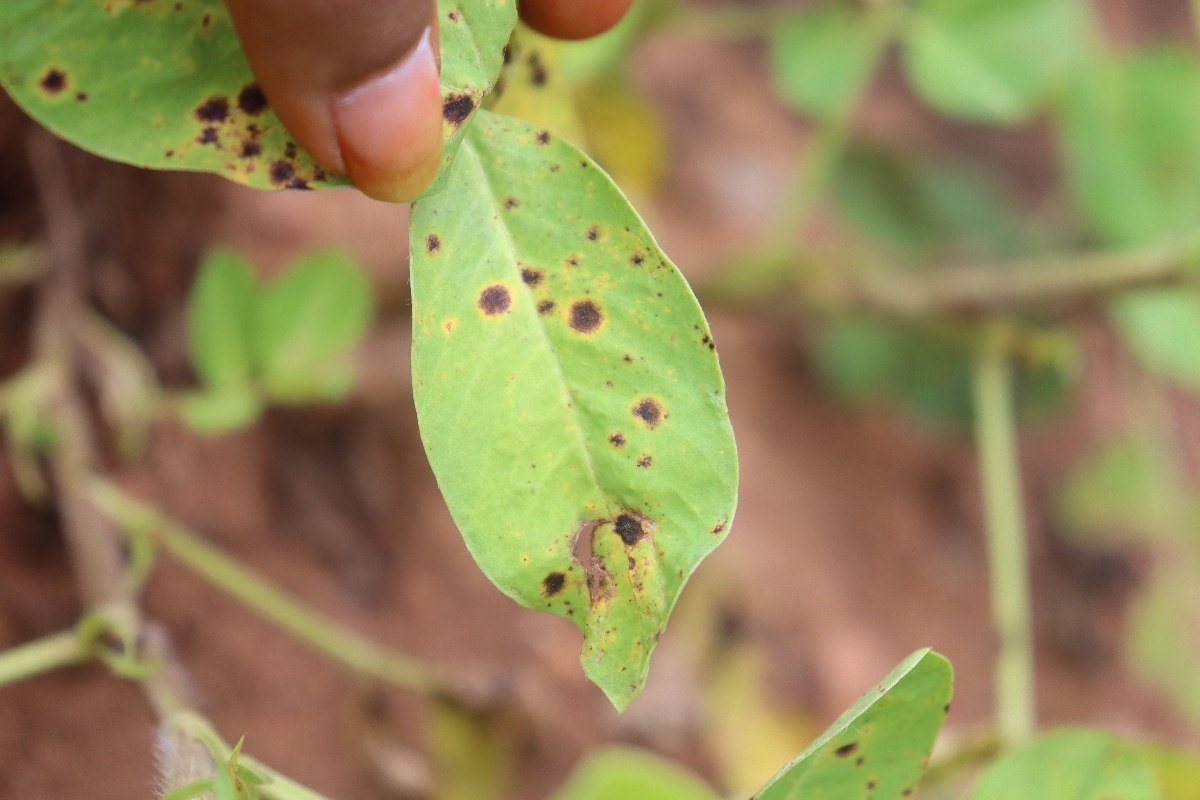
Label: late leaf spot